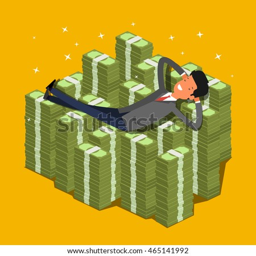
businessman lying on a pile of money and dreaming .